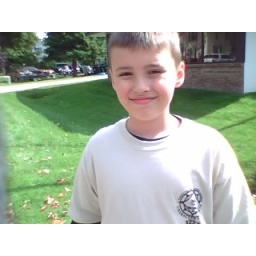
Sean in his cub scout tee shirt headed for the parade line up